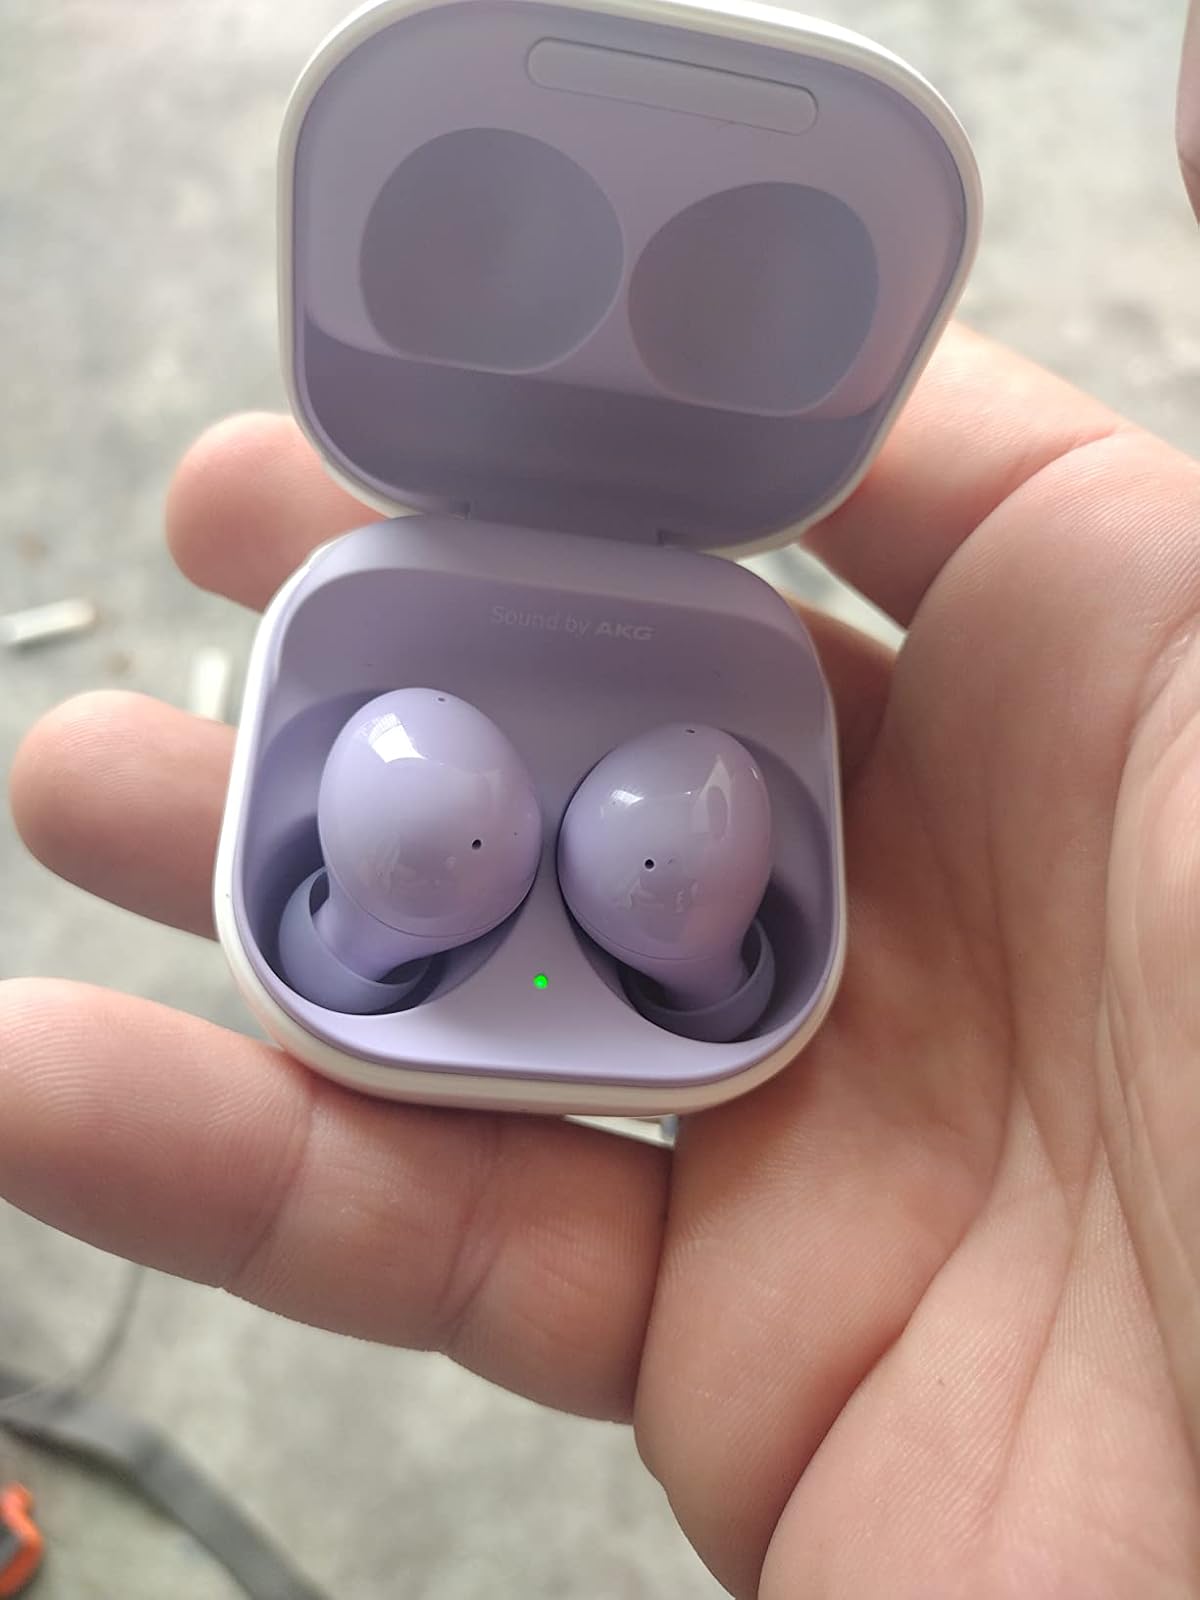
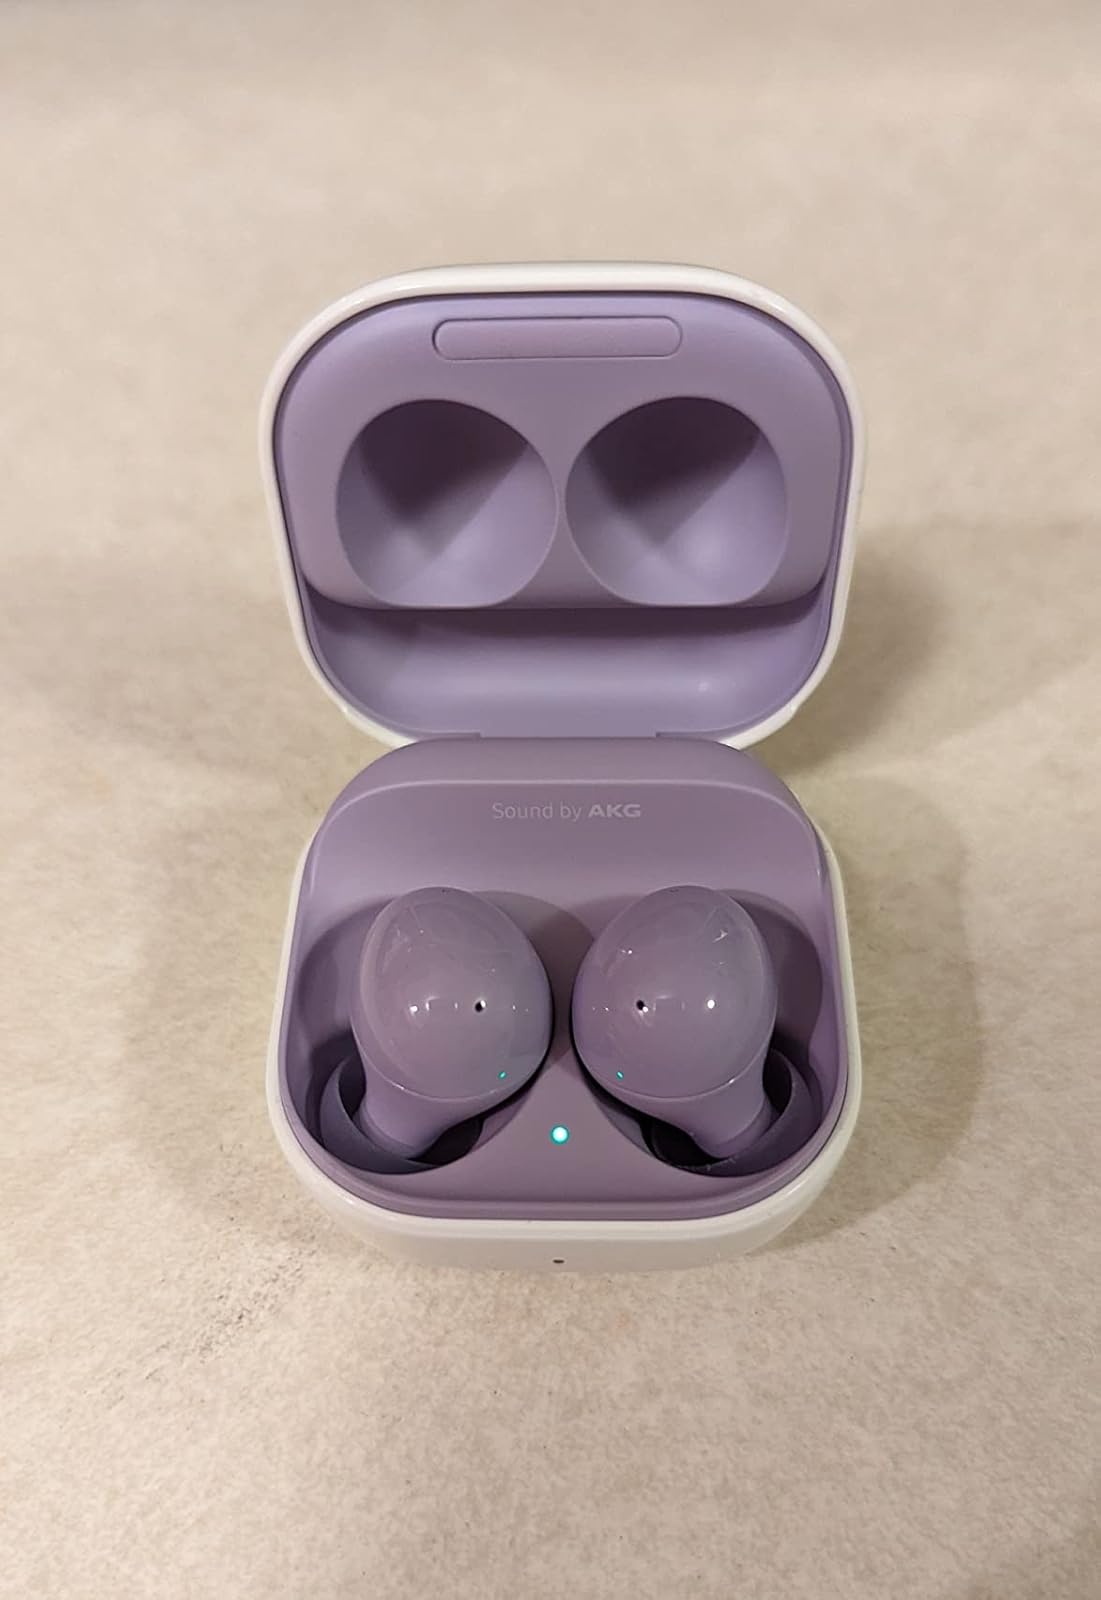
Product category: earbuds
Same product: yes